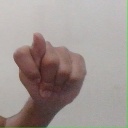
अक्षर: ट